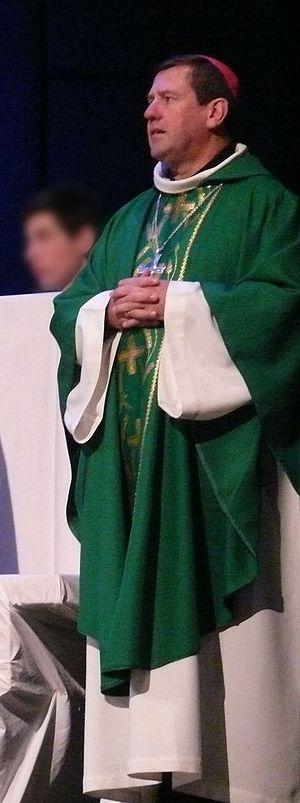
Monseigneur Jean-Marie Le Vert, évêque de Quimper à Ecclesia Campus 2012 à Rennes (Ille-et-Vilaine, Bretagne, France).
Jean-Marie Le Vert, né le 9 avril 1959 à Papeete, est un évêque catholique français, évêque auxiliaire de Bordeaux depuis le 9 mars 2018.